Nanaimo River

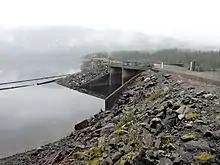
Jump Lake Dam

Jump Lake Dam is an earthen dam along the course of Jump Creek, which starts at Butler Peak and flows northward where it meets the South Nanaimo River at the same spot as east flowing Dunsmuir Creek. Jump Lake Dam was built in 1974 to create a stable source of drinking water for Nanaimo and area. It can hold of water, which is enough to supply every home in Nanaimo for a year. Water levels in Jump Lake are regulated so that downstream South Fork Reservoir remains at full supply level all the time and other reservoirs downstream have a constant supply of water.